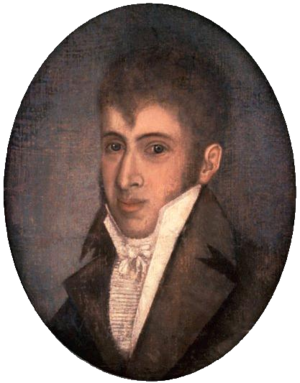
Antonio Nariño, jeune
Antonio Amador José Nariño y Bernardo Álvarez del Casal, né le 9 avril 1765 à Santafé de Bogota et mort le 13 décembre 1823 à Villa de Leyva, est un homme d'État, militaire et journaliste néo-grenadin. Issu d'une riche famille créole de Bogota, il est l'un des précurseurs de l'émancipation des colonies américaines de l'empire espagnol et devient l'un des héros de l'indépendance de la Colombie.